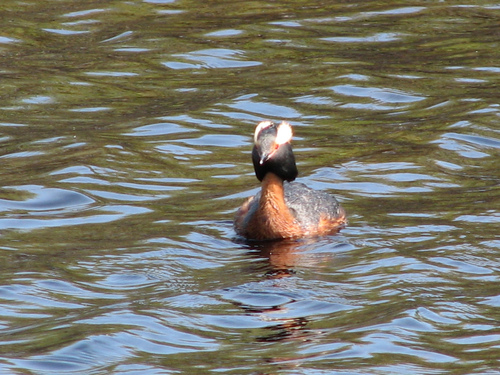
this bird has a brown rusty body with black on the top and tail feathers, a black head with red eyes and a black bill.
the bird has a brown neck with a black head and red eye rings with a white head feathers.
it is weird looking duck. it is the size of a small duck.
the bird has a large head, long bill, and brown feathers on its breast.
medium size black bird with reddish brown belly and light stripes on head
this particular bird has a red belly and breast with red eyes and black secondariesa large brown bird, with a black head, and white eyebrows.
this is a bird that has some large white patches of feathers above the eyes and a black mane of feathers and a brown belly and breast.
this bird has wings that are brown and has a blackcrown
this long-necked swimming bird has a brown neck and breast, black crown and white eyebrows.
Species: Horned Grebe